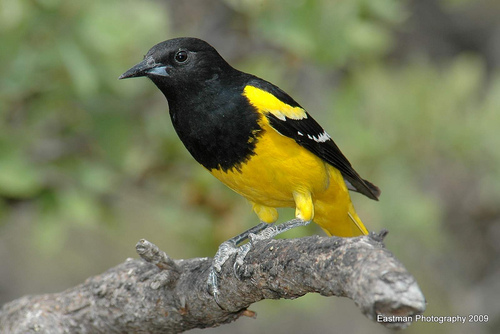
the head of the bird is black with a yellow body and white on the wingbars.
this bird is small with a black face, black beak, and black throat and breast, and a belly and legs that are yellow.
this is a small bird with a black and yellow body, a sharp black beak, black eyes and gray feet.
this bird has a yellow belly, black breast and crown, with a white wingbar.
a small bird with a black head and breast, with yellow belly, coverts, and rump, with white wingbars.
a bird has a yellow belly and black breast, crown and the bill is short and pointedthe bird has a black breast, yellow belly, and striped wingbars.
a small bird with a black breast and head and yellow belly.
this particular bird has a belly that is yellow with black breasts
this bird is black with yellow and has a long, pointy beak.
Species: Scott Oriole